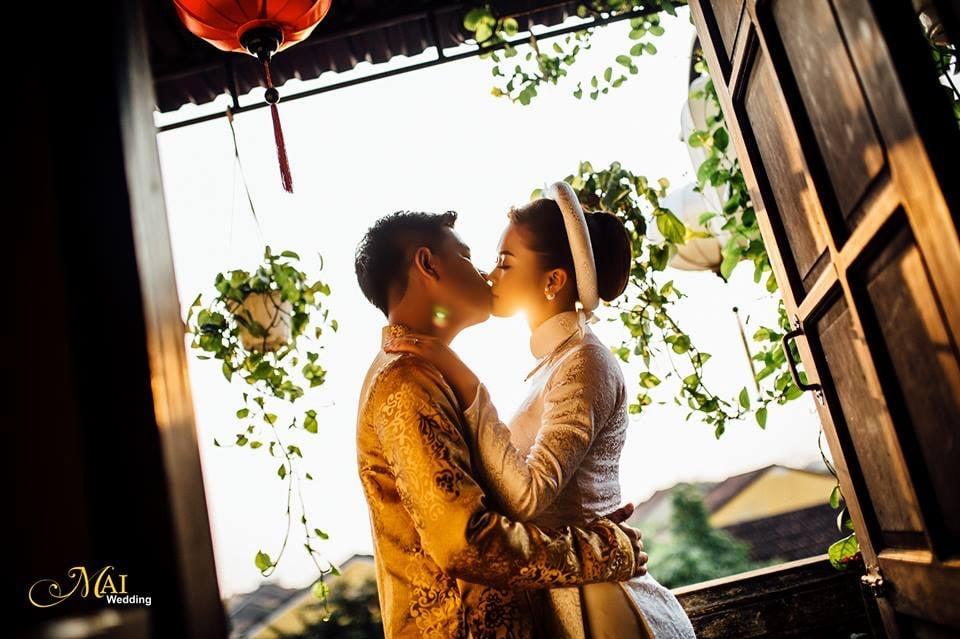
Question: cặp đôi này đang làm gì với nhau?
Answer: họ đang hôn nhau